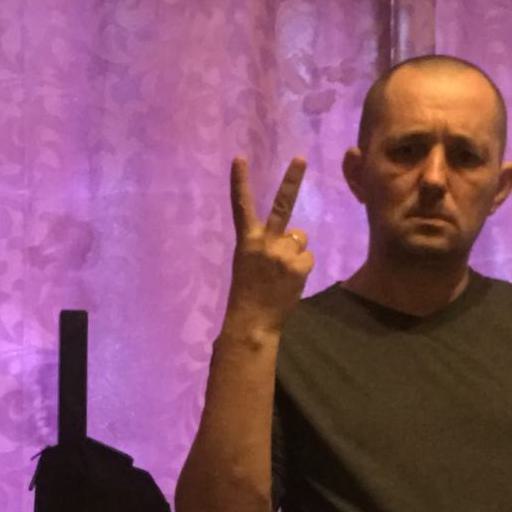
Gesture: peace_inverted